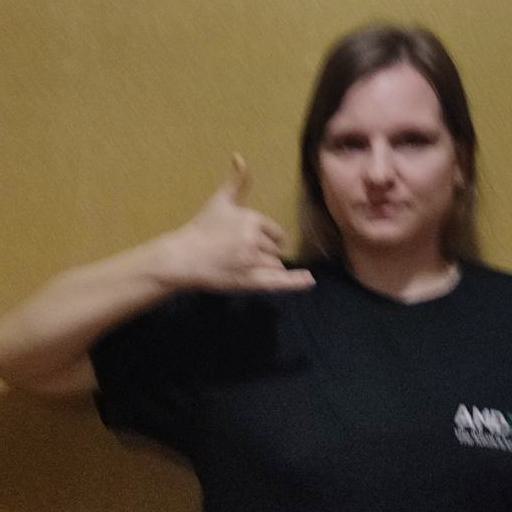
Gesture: call